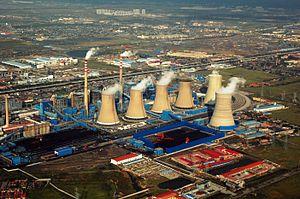
Le présent article traite du secteur énergétique en République populaire de Chine.